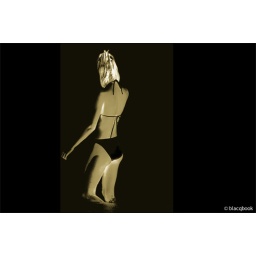
walking in water